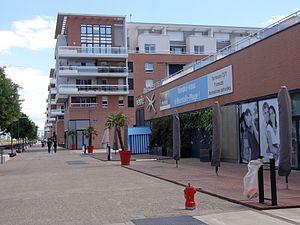
Alsace, Bas-Rhin, Strasbourg-Neudorf, Rivétoile, Quai Jeanne Helbling.
Le centre commercial Rivetoile est un ensemble immobilier situé à proximité de la place de l’Étoile à Strasbourg, dans le département du Bas-Rhin.